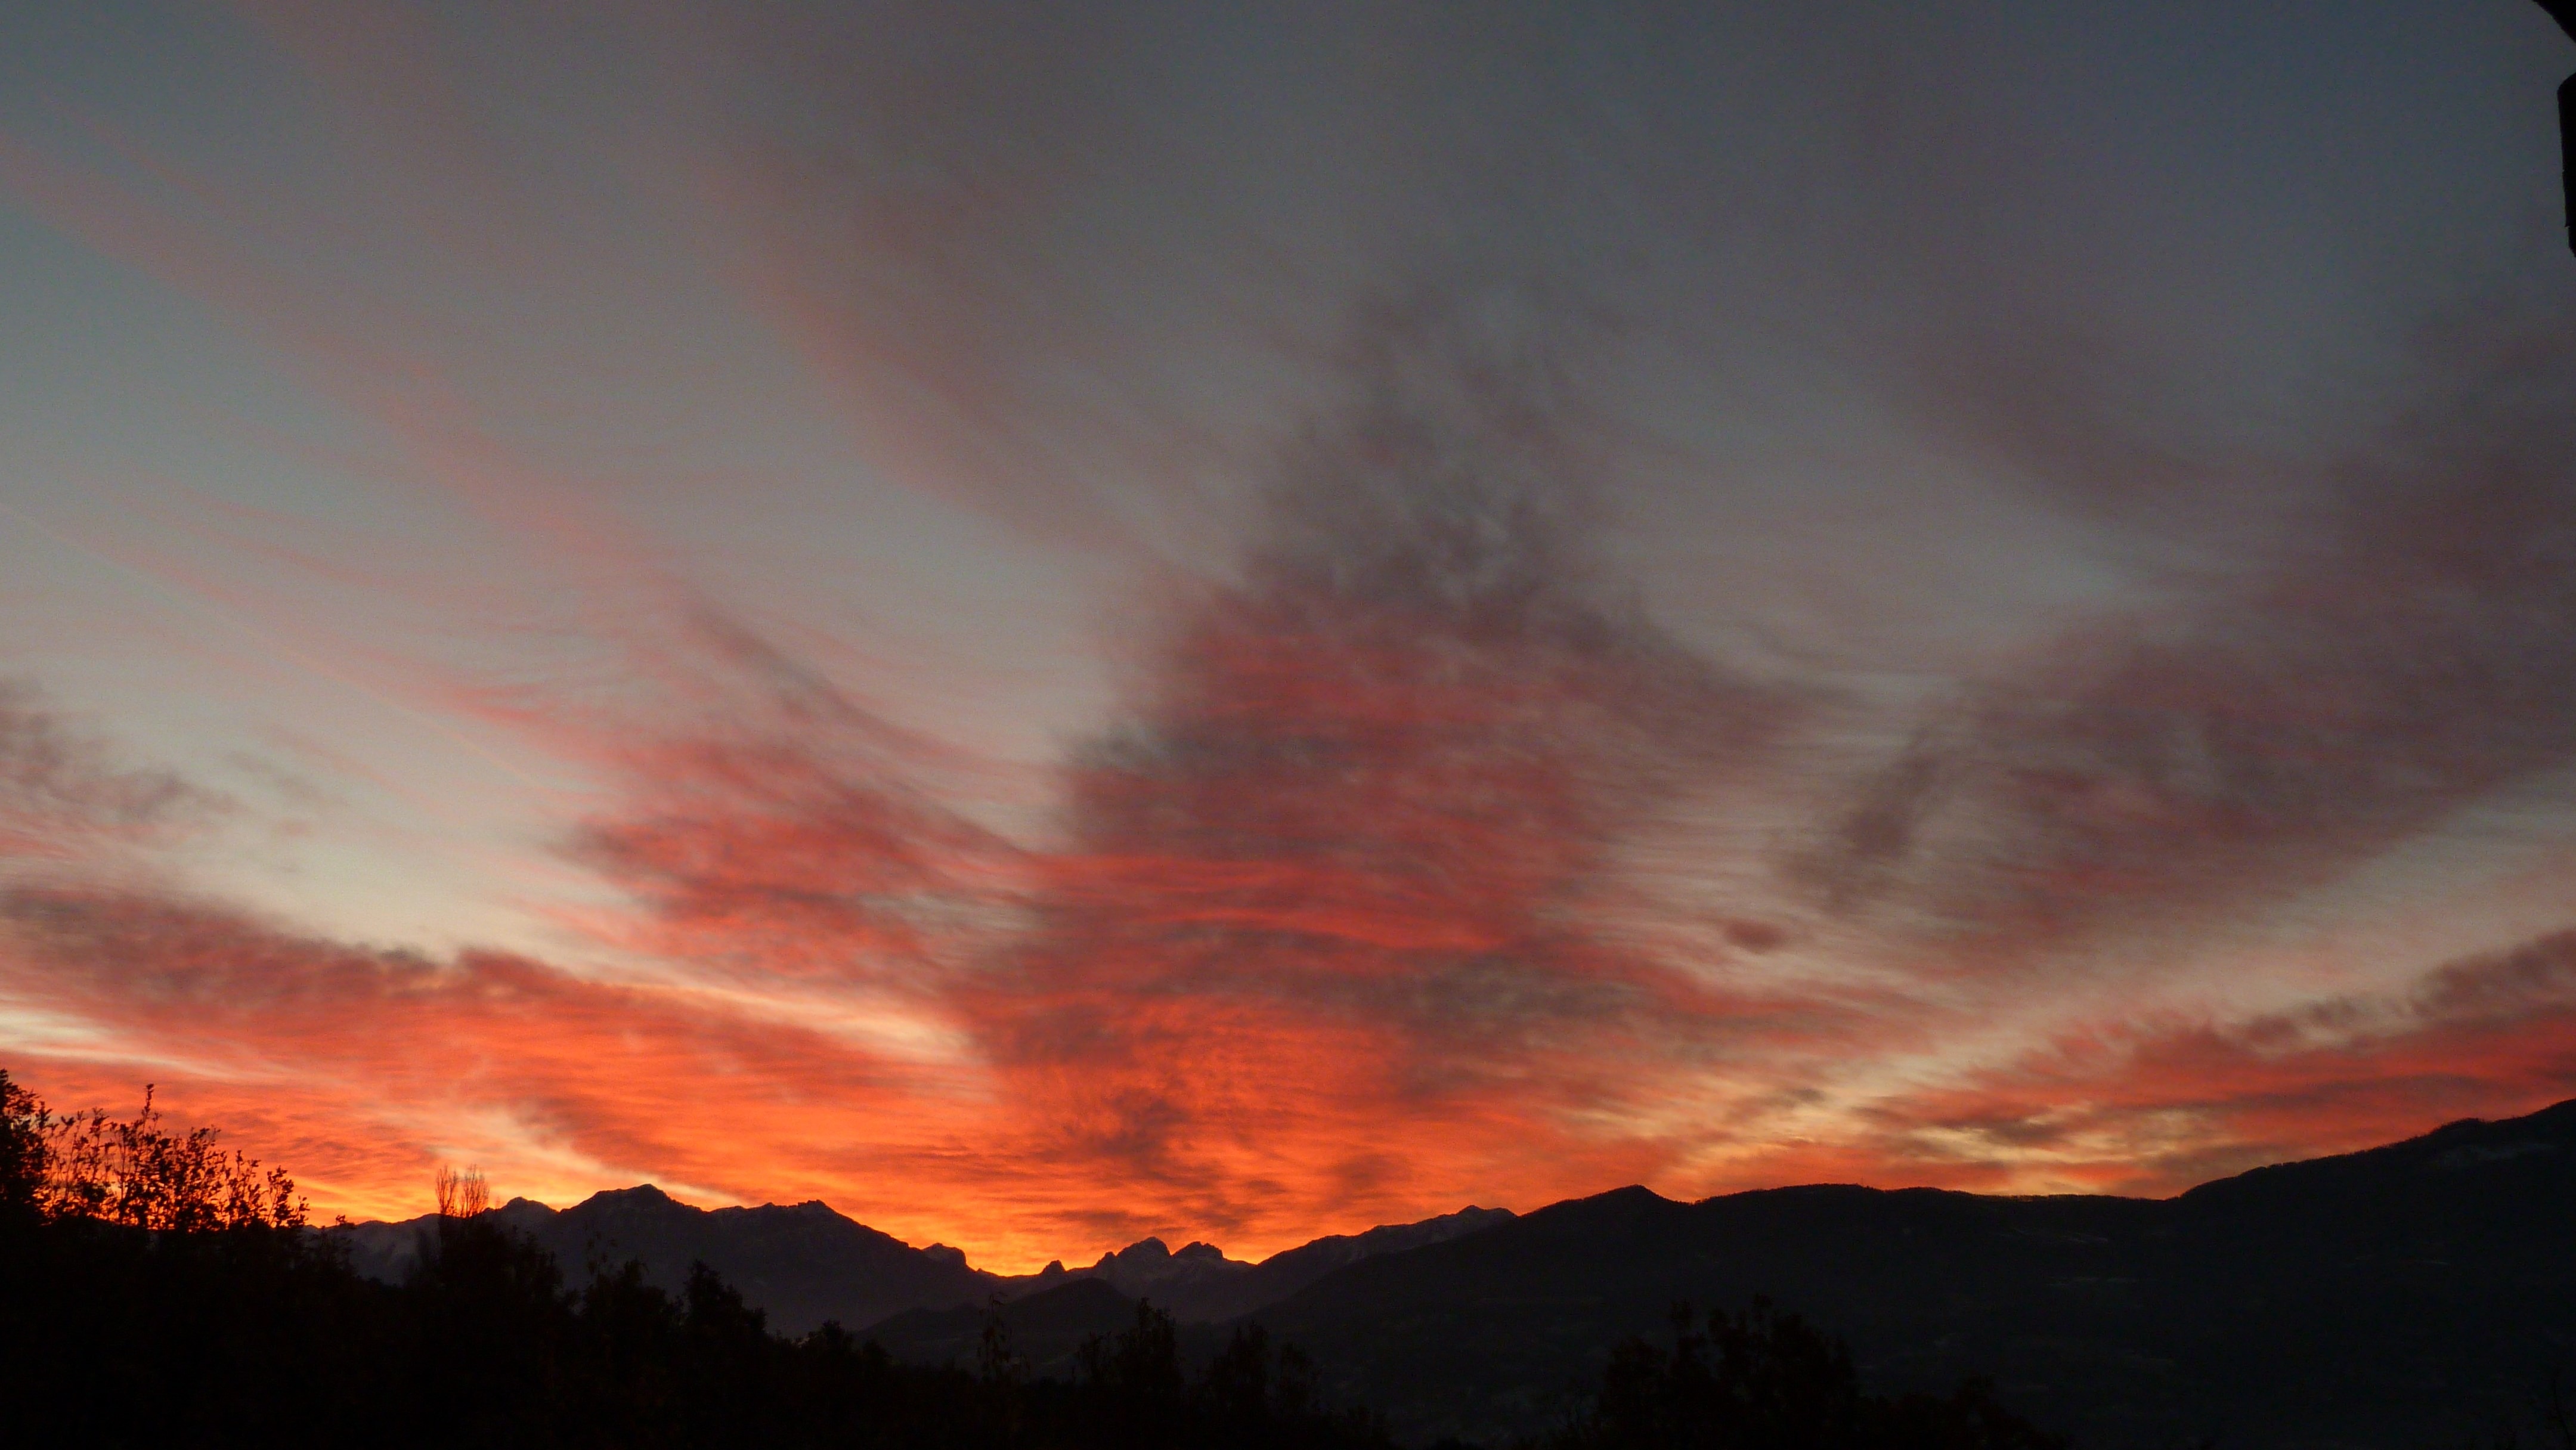
nature, mountain, cloud, sky, sunrise, sunset, morning, dawn, atmosphere, panorama, dusk, evening, colorful, clouds, beginning, afterglow, geological phenomenon, red sky at morning